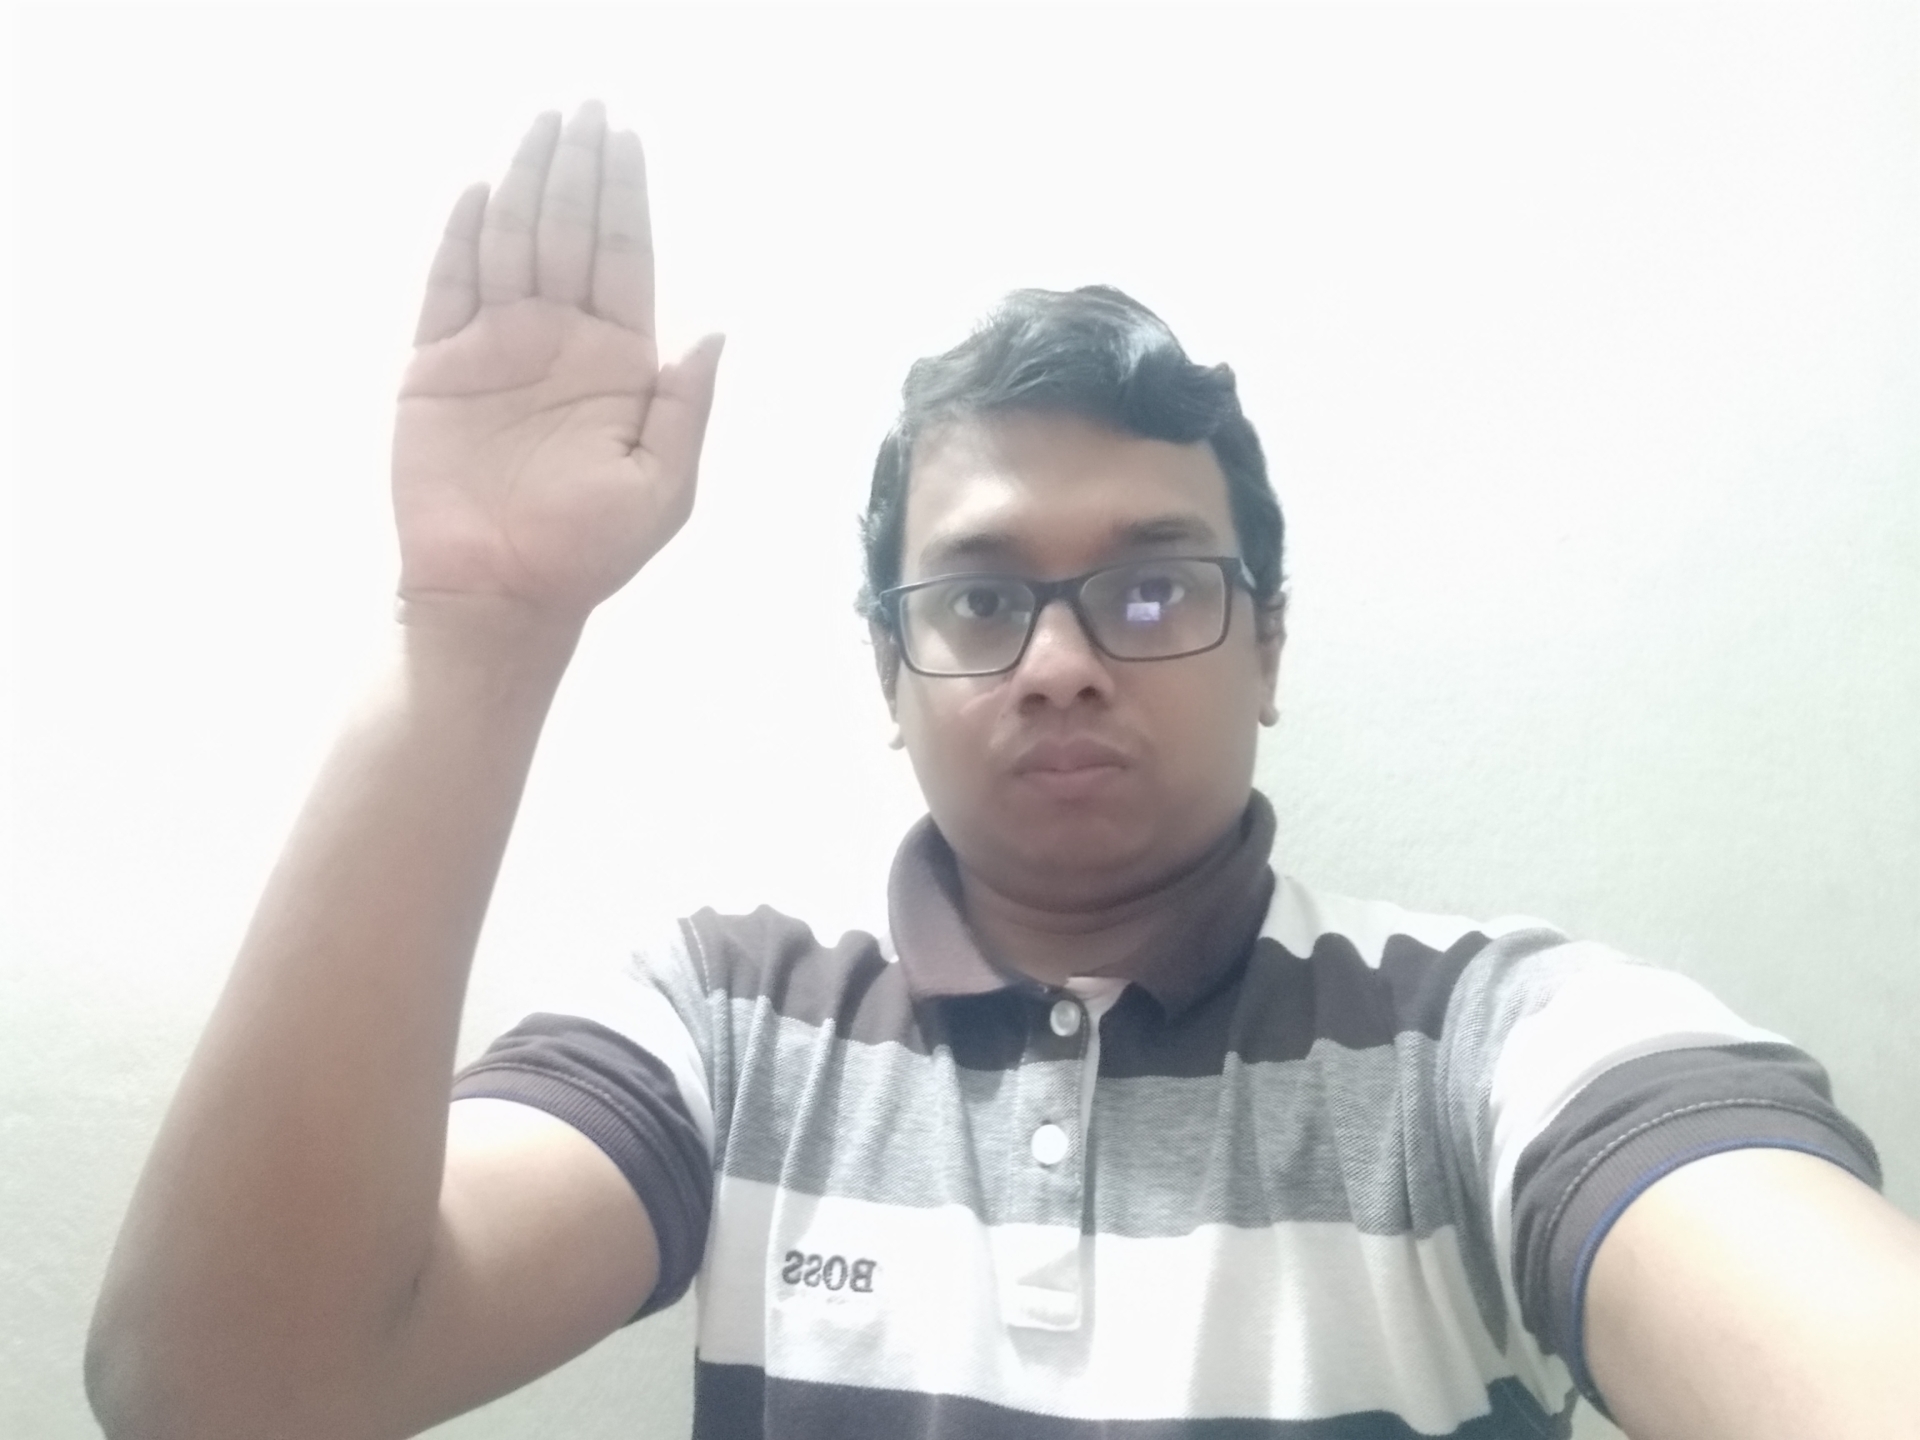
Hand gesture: stop